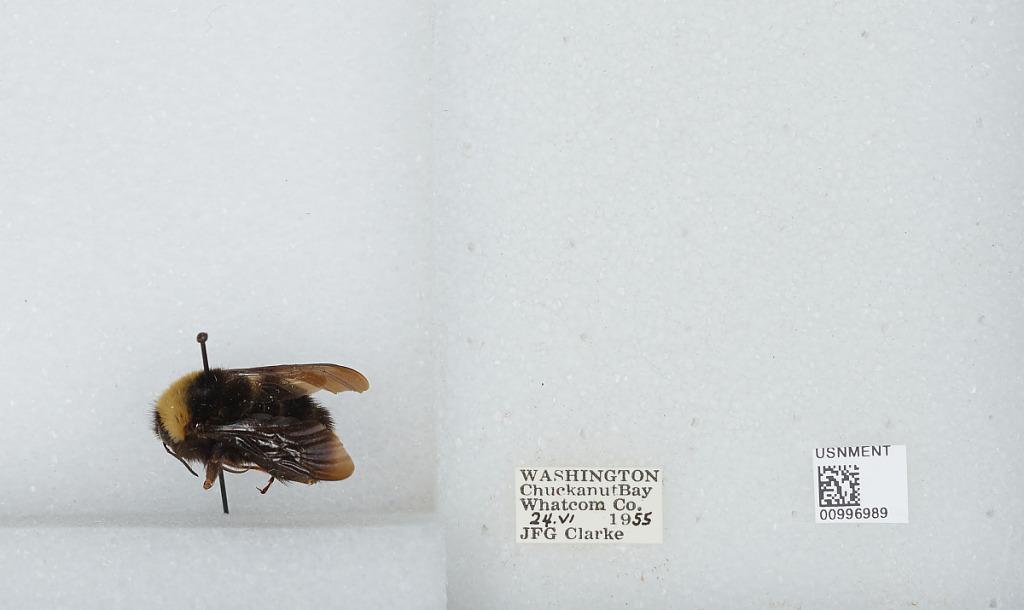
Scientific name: Bombus (Fervidobombus) californicus Smith
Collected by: J. Clarke
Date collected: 1955-6-24
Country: United States
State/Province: Washington
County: Whatcom
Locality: Chuckanut Bay
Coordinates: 48.6833, -122.492